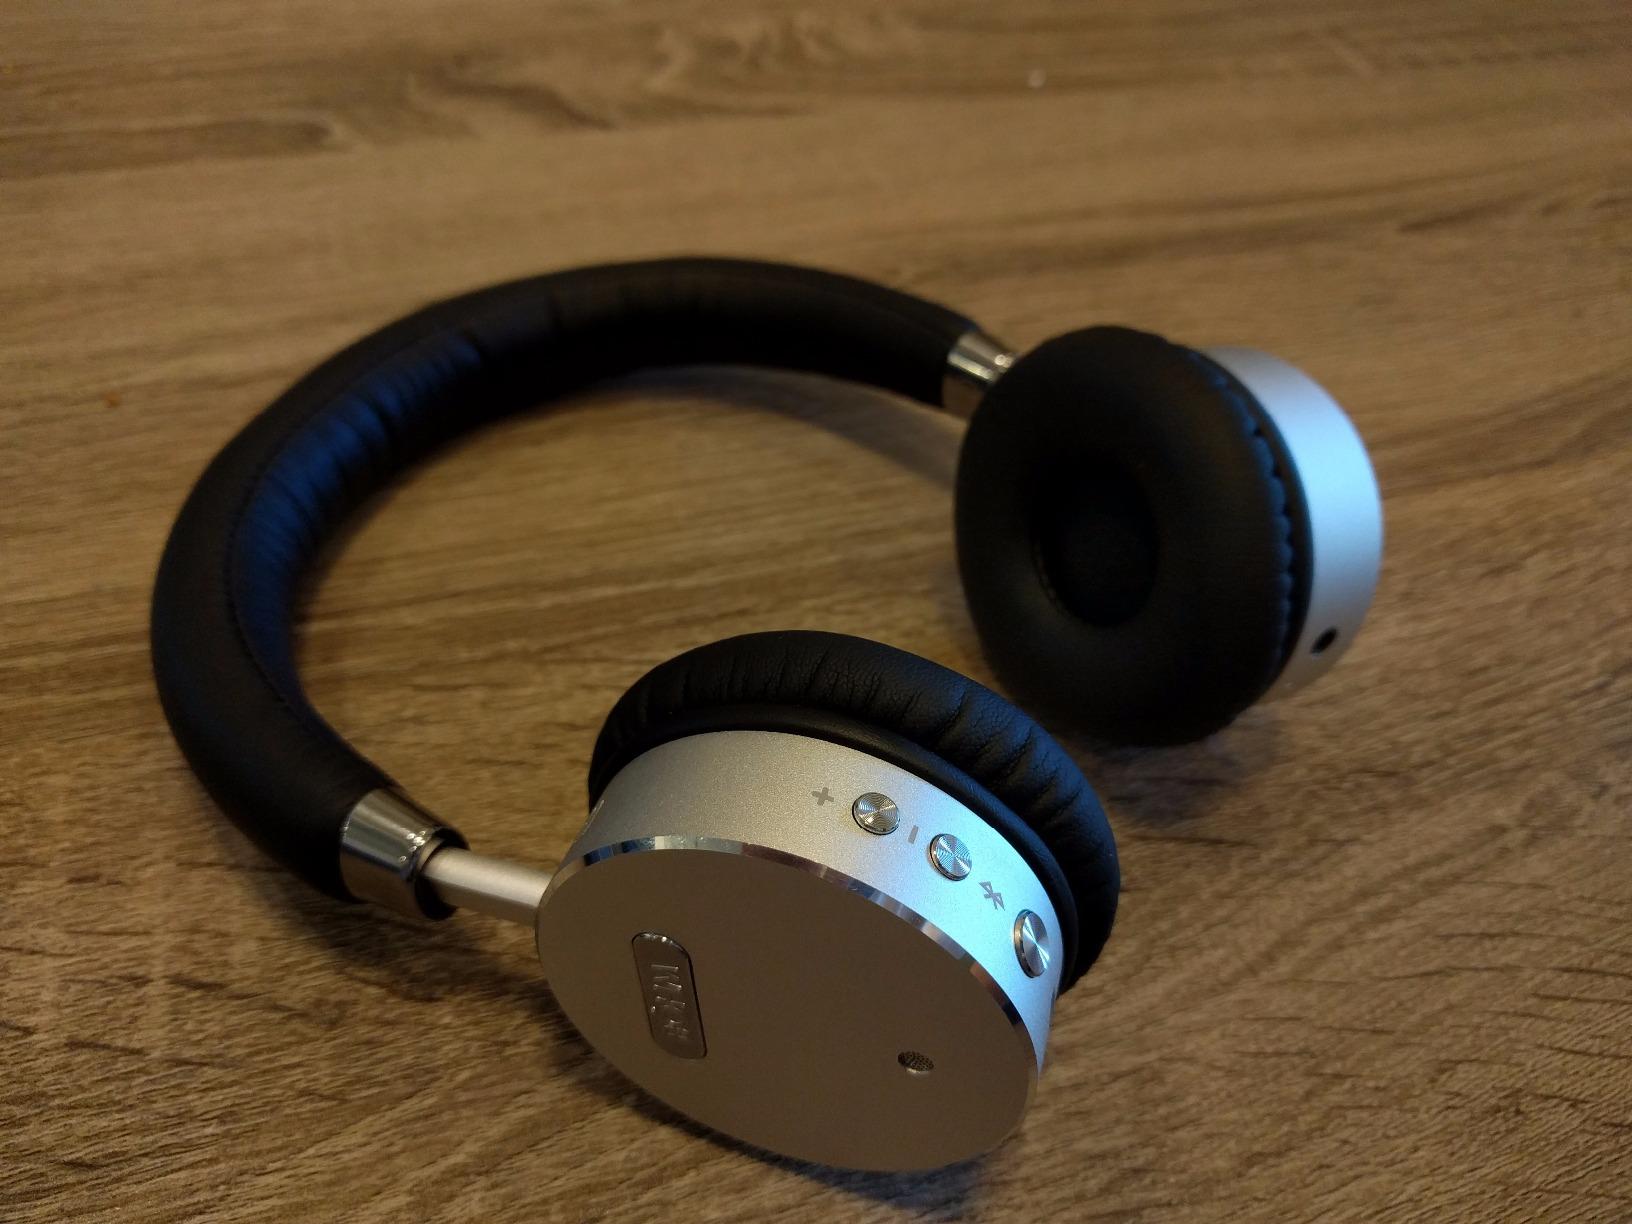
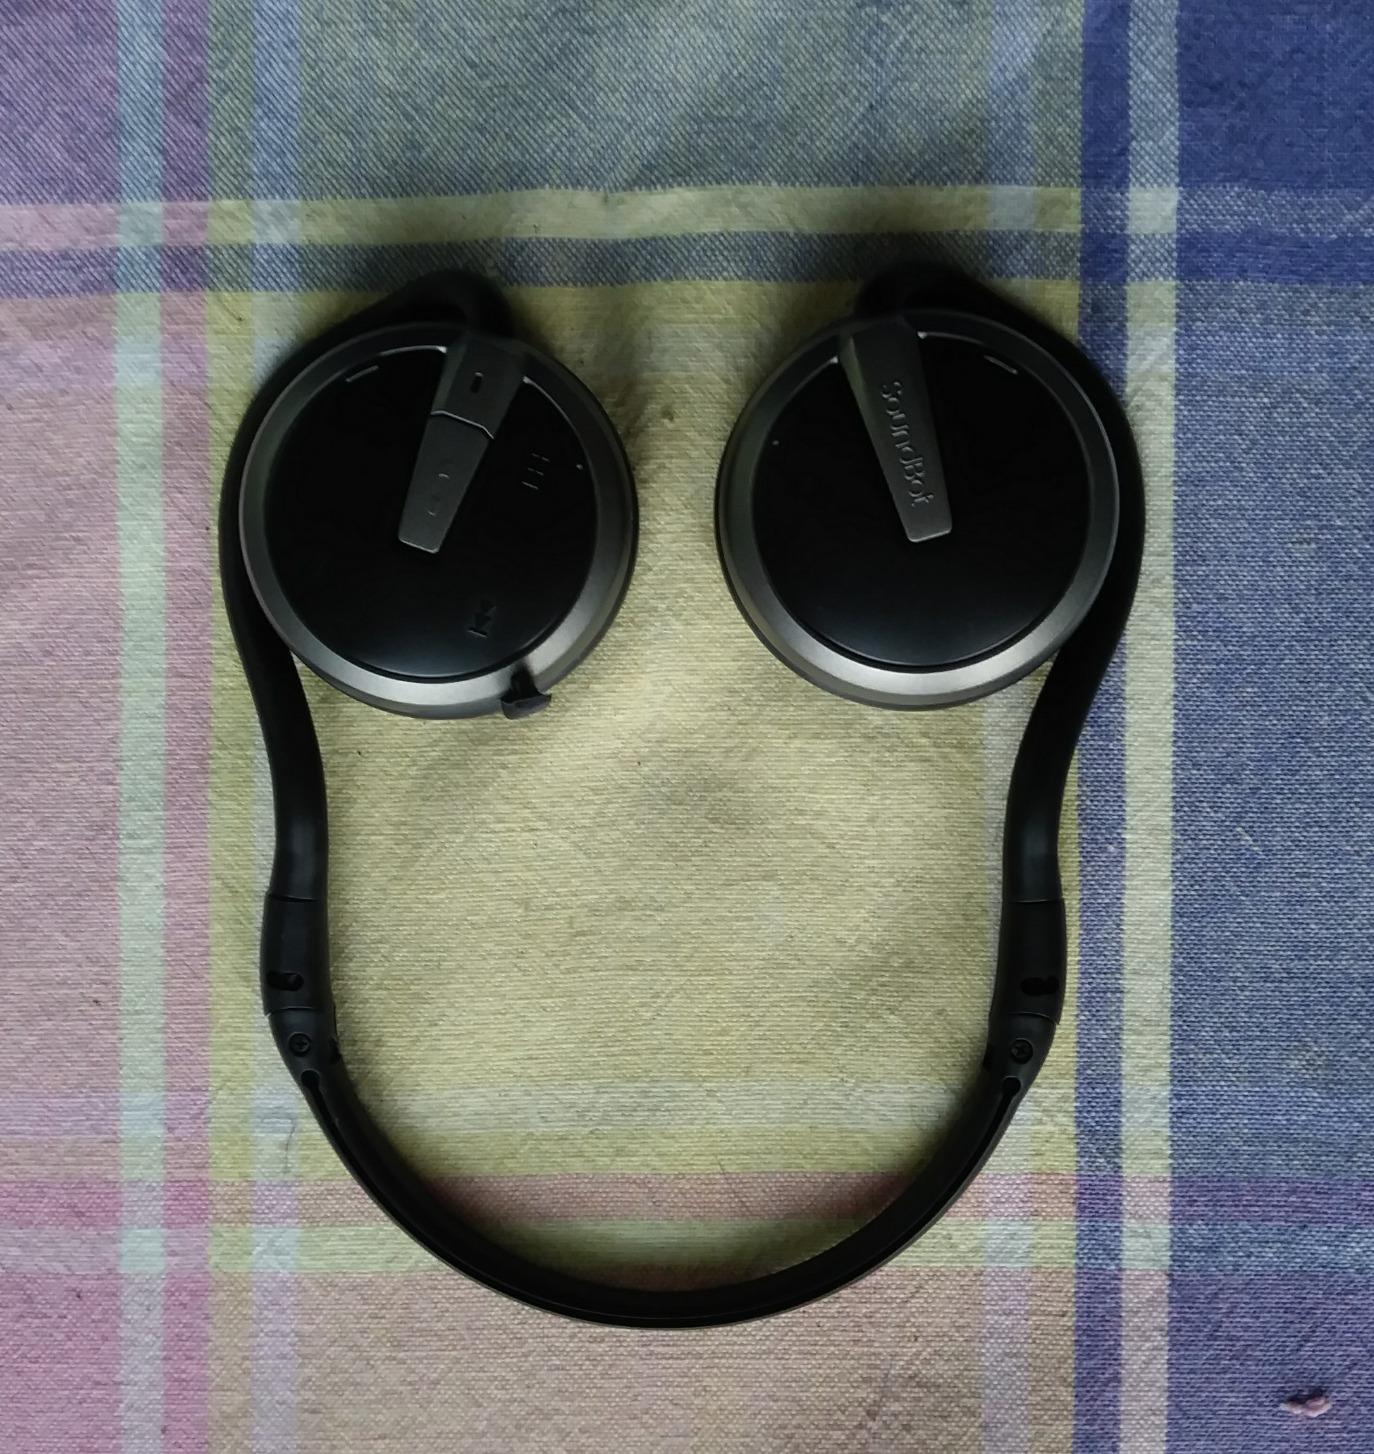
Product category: headphones
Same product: no